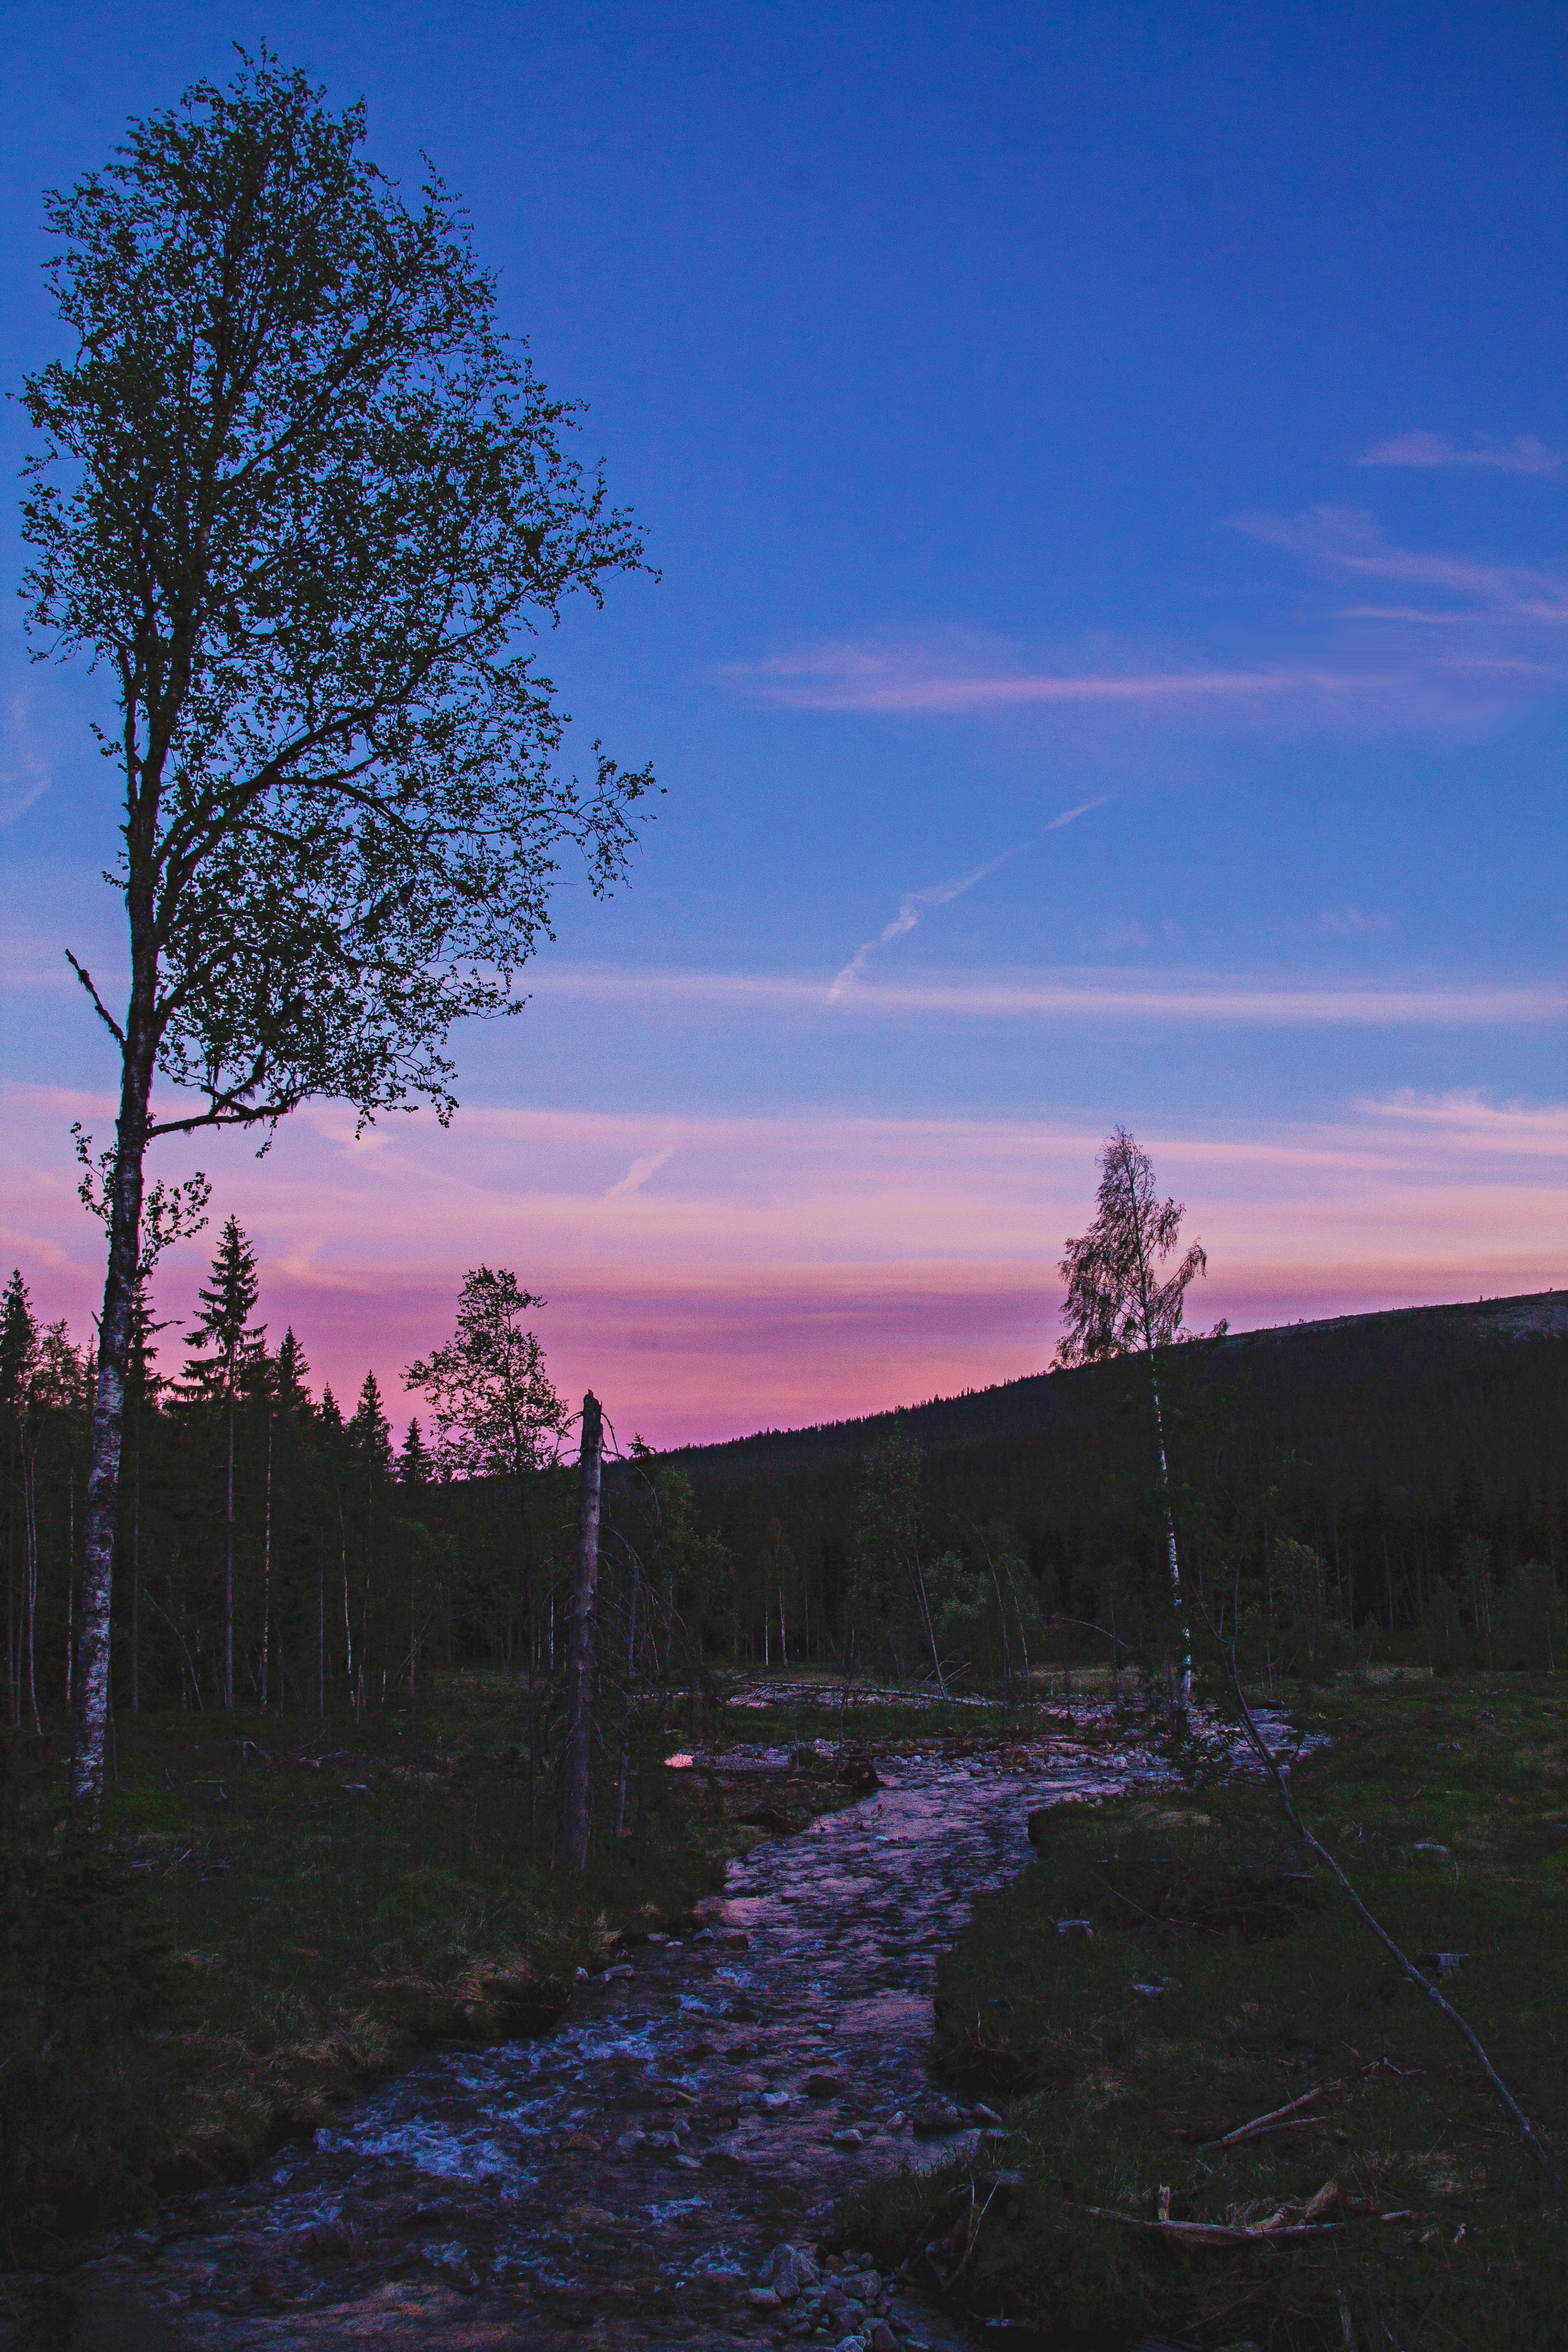
landscape, tree, nature, grass, horizon, mountain, cloud, plant, sky, sunrise, sunset, sunlight, morning, hill, flower, dawn, dusk, evening, reflection, autumn, rural area, atmospheric phenomenon, woody plant